Bennet family

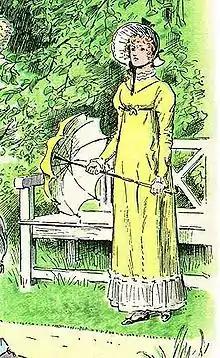
Elizabeth Bennet

Elizabeth Darcy (née Bennet) is the second of the Bennet daughters, being 20 years old at the beginning of the novel and 21 by the end. Like each of her sisters, Elizabeth has an allowance/pin money of £40 per annum. As the plot begins, her closest relationships are with her father (as his favourite daughter), her sister Jane, her Aunt Gardiner, and her best friend Charlotte Lucas. She is also the least favourite of her mother, Mrs Bennet because of her resistance to her mother's plans. As the story progresses, so does her relationship with Mr Darcy. The course of Elizabeth and Darcy's relationship is ultimately decided when Darcy overcomes his pride, and Elizabeth overcomes her prejudice, leading them each to acknowledge their love for each other.